Gerry Brand

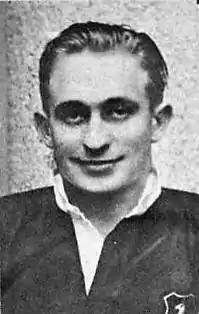
Gerry Brand in 1937.

Gerhard Hamilton Brand (8 October 1906 – 4 February 1996) was a Springbok rugby union footballer who played in 16 tests between 1928 and 1938. Brand has been described as the best kicker of his era, as well as a "magnificent defensive player" with a "wonderful tackle". According to Guinness World Records he executed the longest drop goal in rugby union to date. Brand's 55 test career points for the Springboks set a 27-year record (1938–65), which was eventually surpassed by Keith Oxlee.